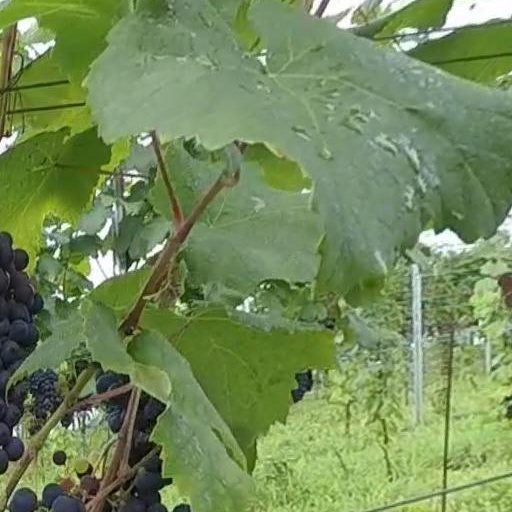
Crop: grape